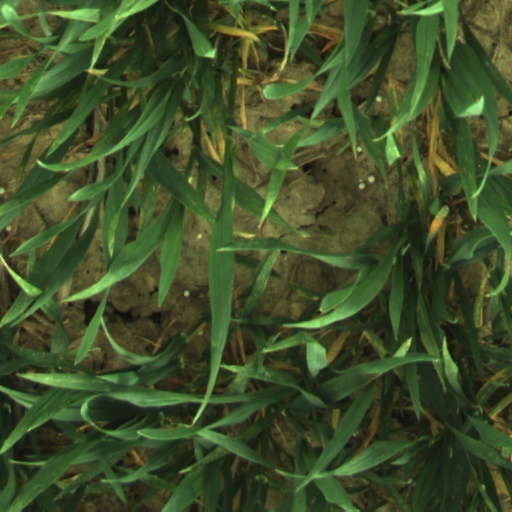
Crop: wheat